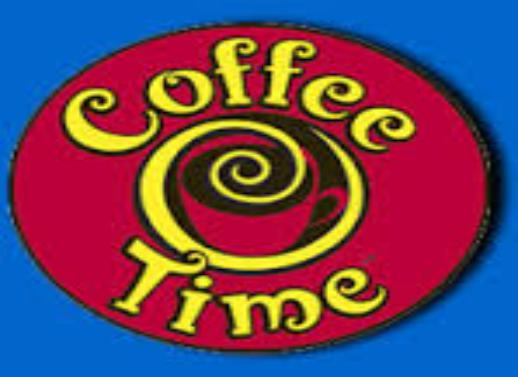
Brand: Coffee Time
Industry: Food